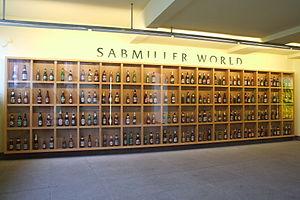
SABMiller est une entreprise anglaise spécialisée dans la fabrication et la distribution de bière. Créée en 2002 à l'issue de la fusion de South African Breweries et de Miller Brewing, SABMiller était au niveau mondial et en volume le deuxième producteur de bière en 2011, avec une part de marché mondiale en volume de 9,8 %, derrière Anheuser-Busch InBev. Son actionnaire principal est Altria, qui possédait Miller Brewing avant la fusion.
Pilsner Urquell en allemand, Plzeňský Prazdroj en tchèque, est une entreprise brassicole produisant, dans la ville de Plzeň, quatrième ville de la République tchèque, une bière du même nom. Urquell, ou Prazdroj, signifie « source originelle ».